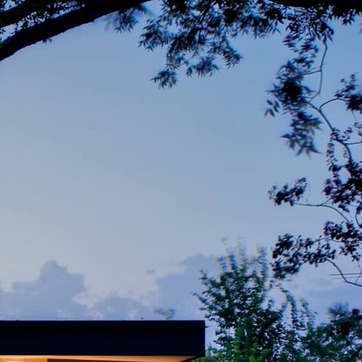
Material: sky